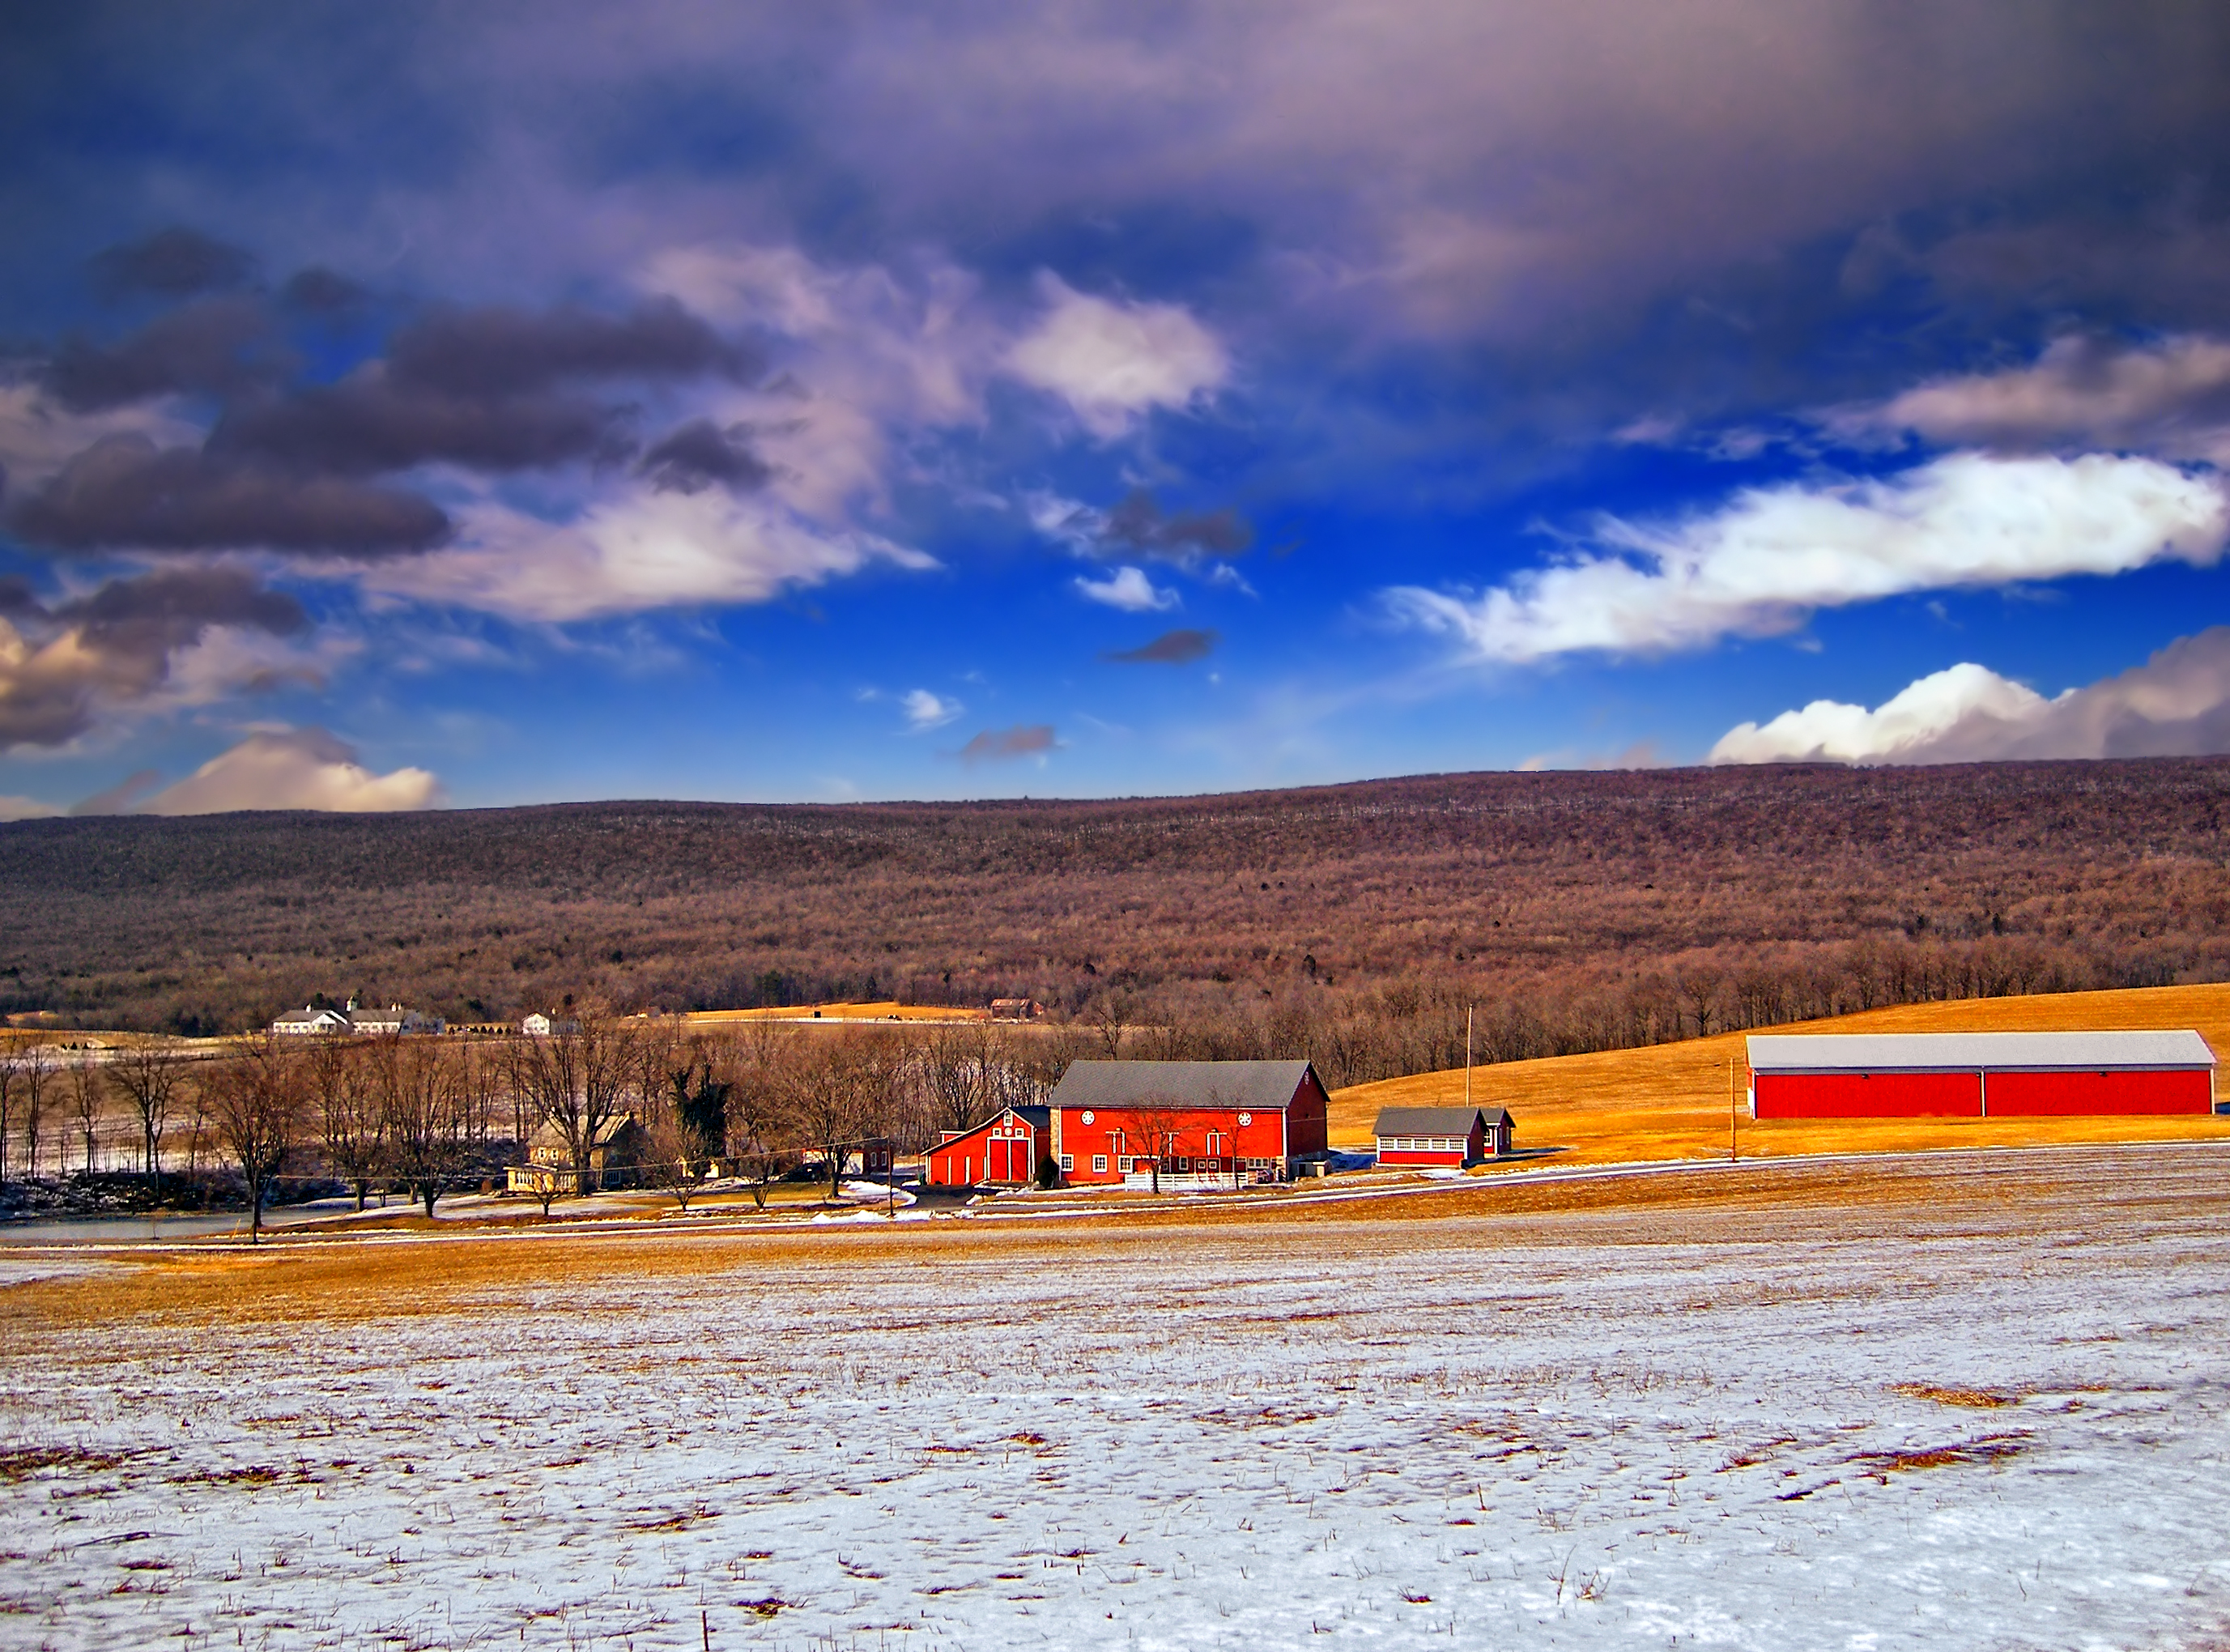
beach, landscape, sea, coast, sand, ocean, horizon, mountain, snow, winter, cloud, sky, sunrise, sunset, farm, morning, shore, wave, lake, dawn, river, dusk, evening, rural, reflection, weather, creativecommons, clouds, appalachianmountains, stratocumulus, pennsylvania, bluemountain, kittatinnymountain, lehighvalley, brightlight, lehighcounty, lynntownship, loch, rural area, natural environment